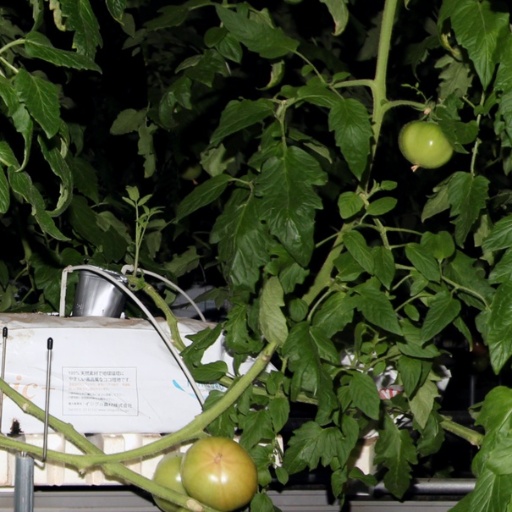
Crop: tomato